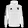
Label: Coat